8.8 cm KwK 36

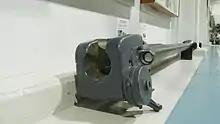
8.8 cm KwK 36 at Base Borden Military Museum

The KwK 36 was very accurate and high-powered, and its high muzzle velocity produced a very flat trajectory. This allowed its gunners a higher margin of error in estimating range.